Francis Ford Coppola

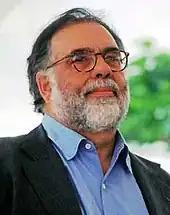

In 1990, he released the third and final chapter of "The Godfather" series: "The Godfather Part III". Coppola felt that the first two films had told the complete Corleone saga. Coppola intended "Part III" to be an epilogue to the first two films. In his audio commentary for "Part II", he stated that only a dire financial situation caused by the failure of "One from the Heart" (1982) compelled him to take up Paramount's long-standing offer to make a third installment. Coppola and Puzo preferred the title "The Death of Michael Corleone", but Paramount Pictures found that unacceptable. While not as critically acclaimed as the first two films, it was still commercially successful, earning $136 million against a $54 million budget. Some reviewers criticized the casting of Coppola's daughter Sofia, who stepped into the leading role of Mary Corleone, which was abandoned by Winona Ryder just as filming began. Despite this, "The Godfather Part III" went on to gather seven Academy Award nominations, including Best Director and Best Picture. The film failed to win any of these awards, which made it the only film in the trilogy to do so.